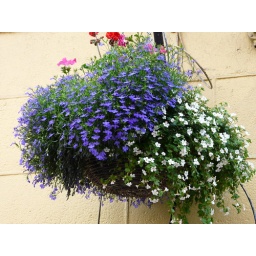
We did not see too many flower baskets in Dublin except for this one.